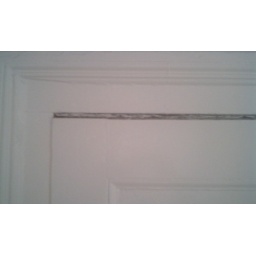
Gap in top of the door of big bedroom